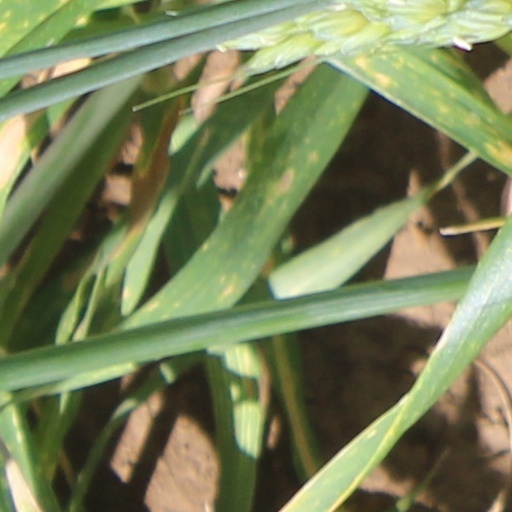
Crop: wheat